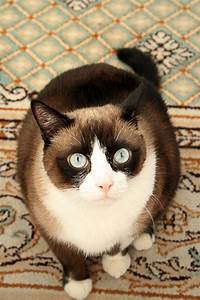
Label: gatto